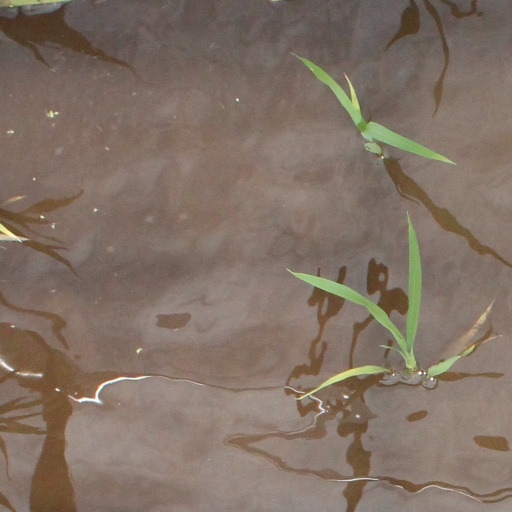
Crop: rice